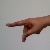
The image shows a hand gesture representing the letter 'P' in Indian Sign Language.